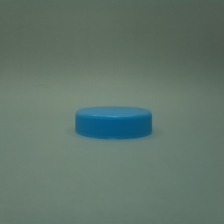
Color: blue
Cap type: standard cap